Lamellaria perspicua

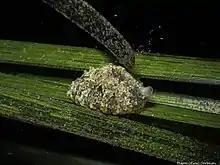
Lamellaria perspicua

Lamellaria perspicua, commonly known as the transparent lamellaria, is a species of small, slug-like sea snail, a marine gastropod mollusc in the family Velutinidae. It is native to the northeastern Atlantic Ocean and the Mediterranean Sea, where it feeds on colonial ascidians (sea squirts).